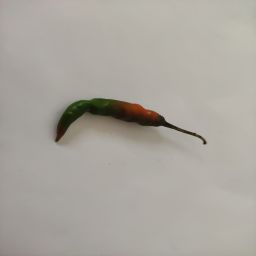
Crop: Chile Pepper
Quality: Ripe